Jennifer Rodriguez

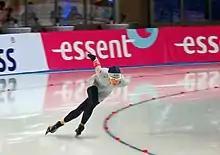

Jennifer Rodriguez (born June 8, 1976) is a Cuban-American speed skater. She started her career as an artistic roller skater, winning multiple national championships and placing second and third at world championships. Later she switched to inline speed skating and became world champion in 1993. Her inline speed coach was Bob Manning.